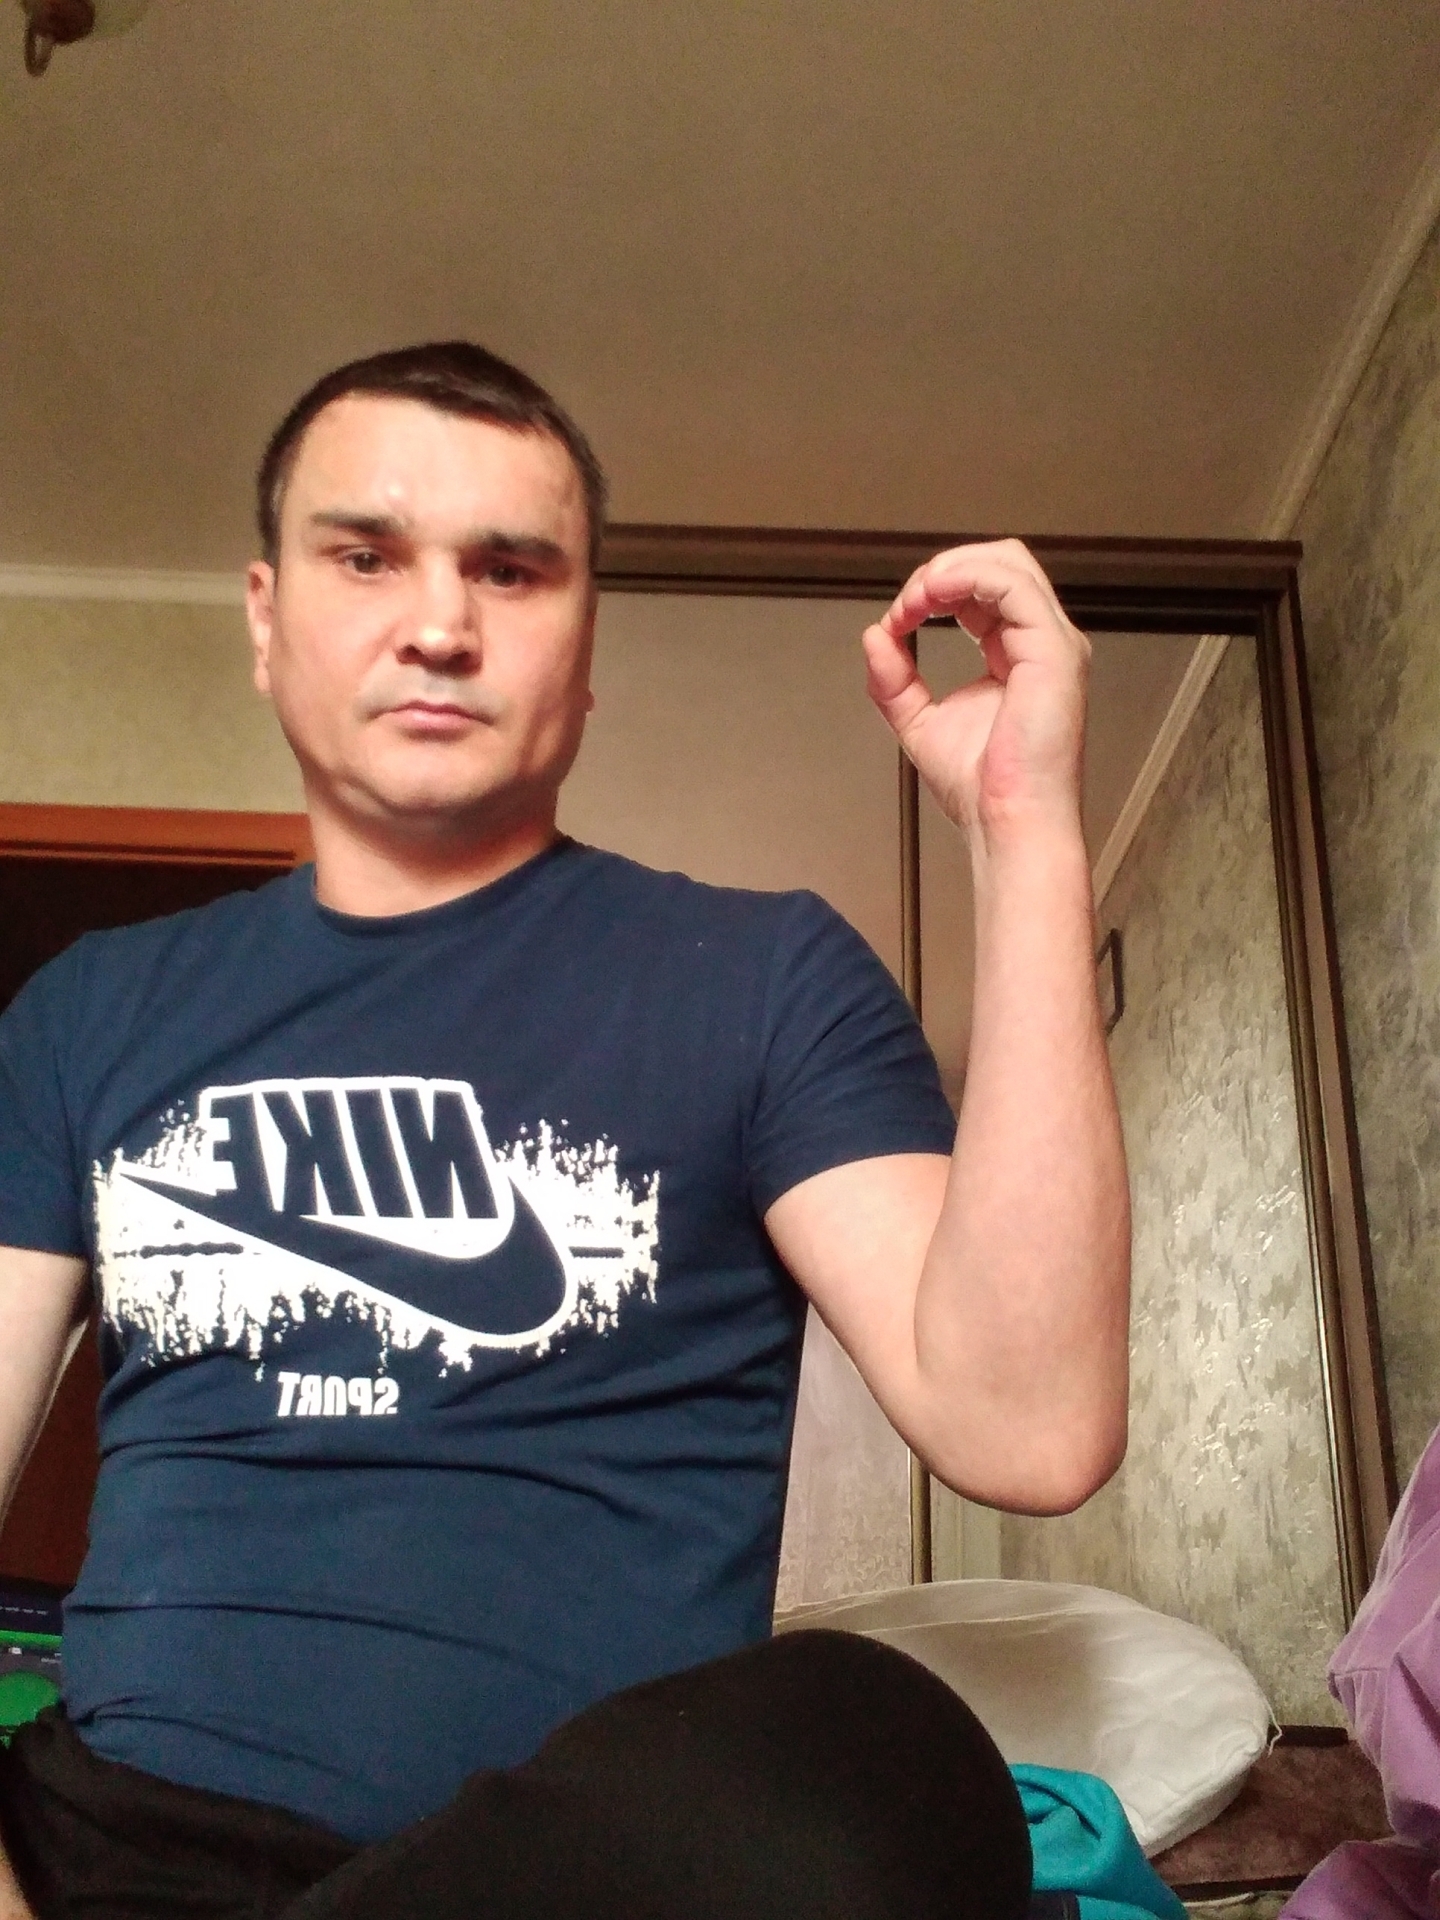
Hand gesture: grip